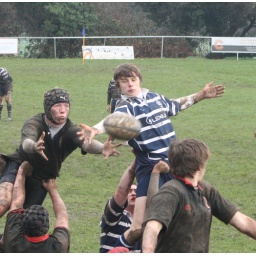
The video tower gives me a perspective on the lineout that I'm not used to: the view from above